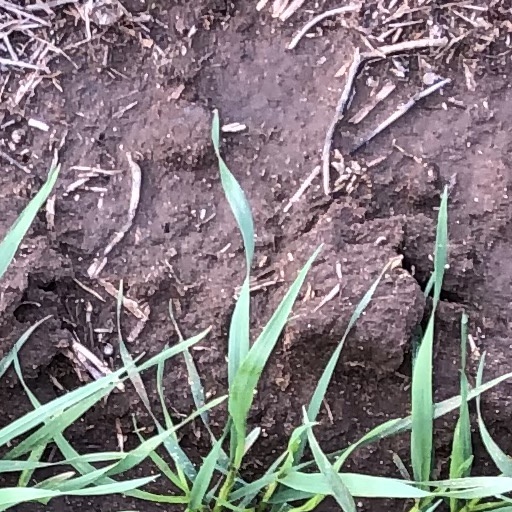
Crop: wheat